BMW 3 Series (E90)

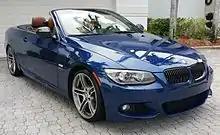
BMW 335is (E93) with roof lowered

The 335is was produced in coupé and convertible models for the North American market, with approximately 4,500 units manufactured. The 335is uses a higher performance version of the N54 engine, which increases boost from . This results in and of torque, plus an overboost function raises torque to for up to 7 seconds. The 335is was positioned between the regular 335i (which had switched from the N54 to the N55 engine for the 2011 model year, both engines rated at ) and the M3 in the BMW 3 Series coupé/convertible lineup.